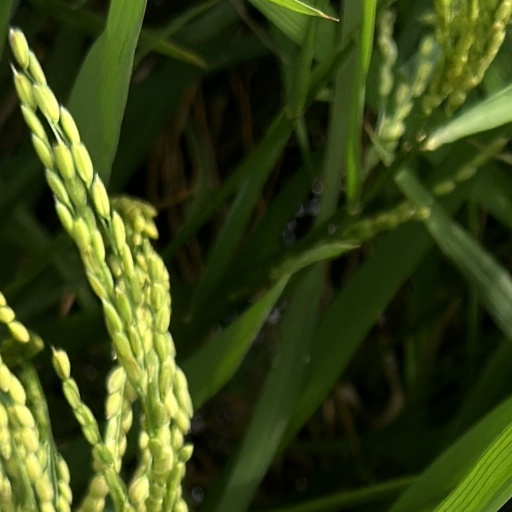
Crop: rice